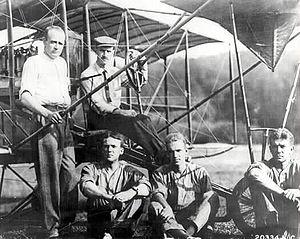
John Henry Towers a été un amiral de la Marine des États-Unis, pendant la Seconde Guerre mondiale. Il fut un pionnier de l'aviation navale, et fut le premier de ces pionniers à être promu amiral. Pendant la campagne du Pacifique, comme chef des forces aériennes de la Flotte du Pacifique, puis comme Adjoint du Commandant-en-Chef des Zones de l'Océan Pacifique, il a grandement contribué au développement des forces aéronavales mais ses qualités reconnues d'administrateur ont contribué à ne lui confier, pendant la guerre, que des postes d'état-major à terre, et pas de commandement à la mer, alors qu'il était un partisan farouche de réserver les commandements des forces navales américaines à des aviateurs navals. Il est considéré comme « le Père de l'Aéronautique navale » américaine.